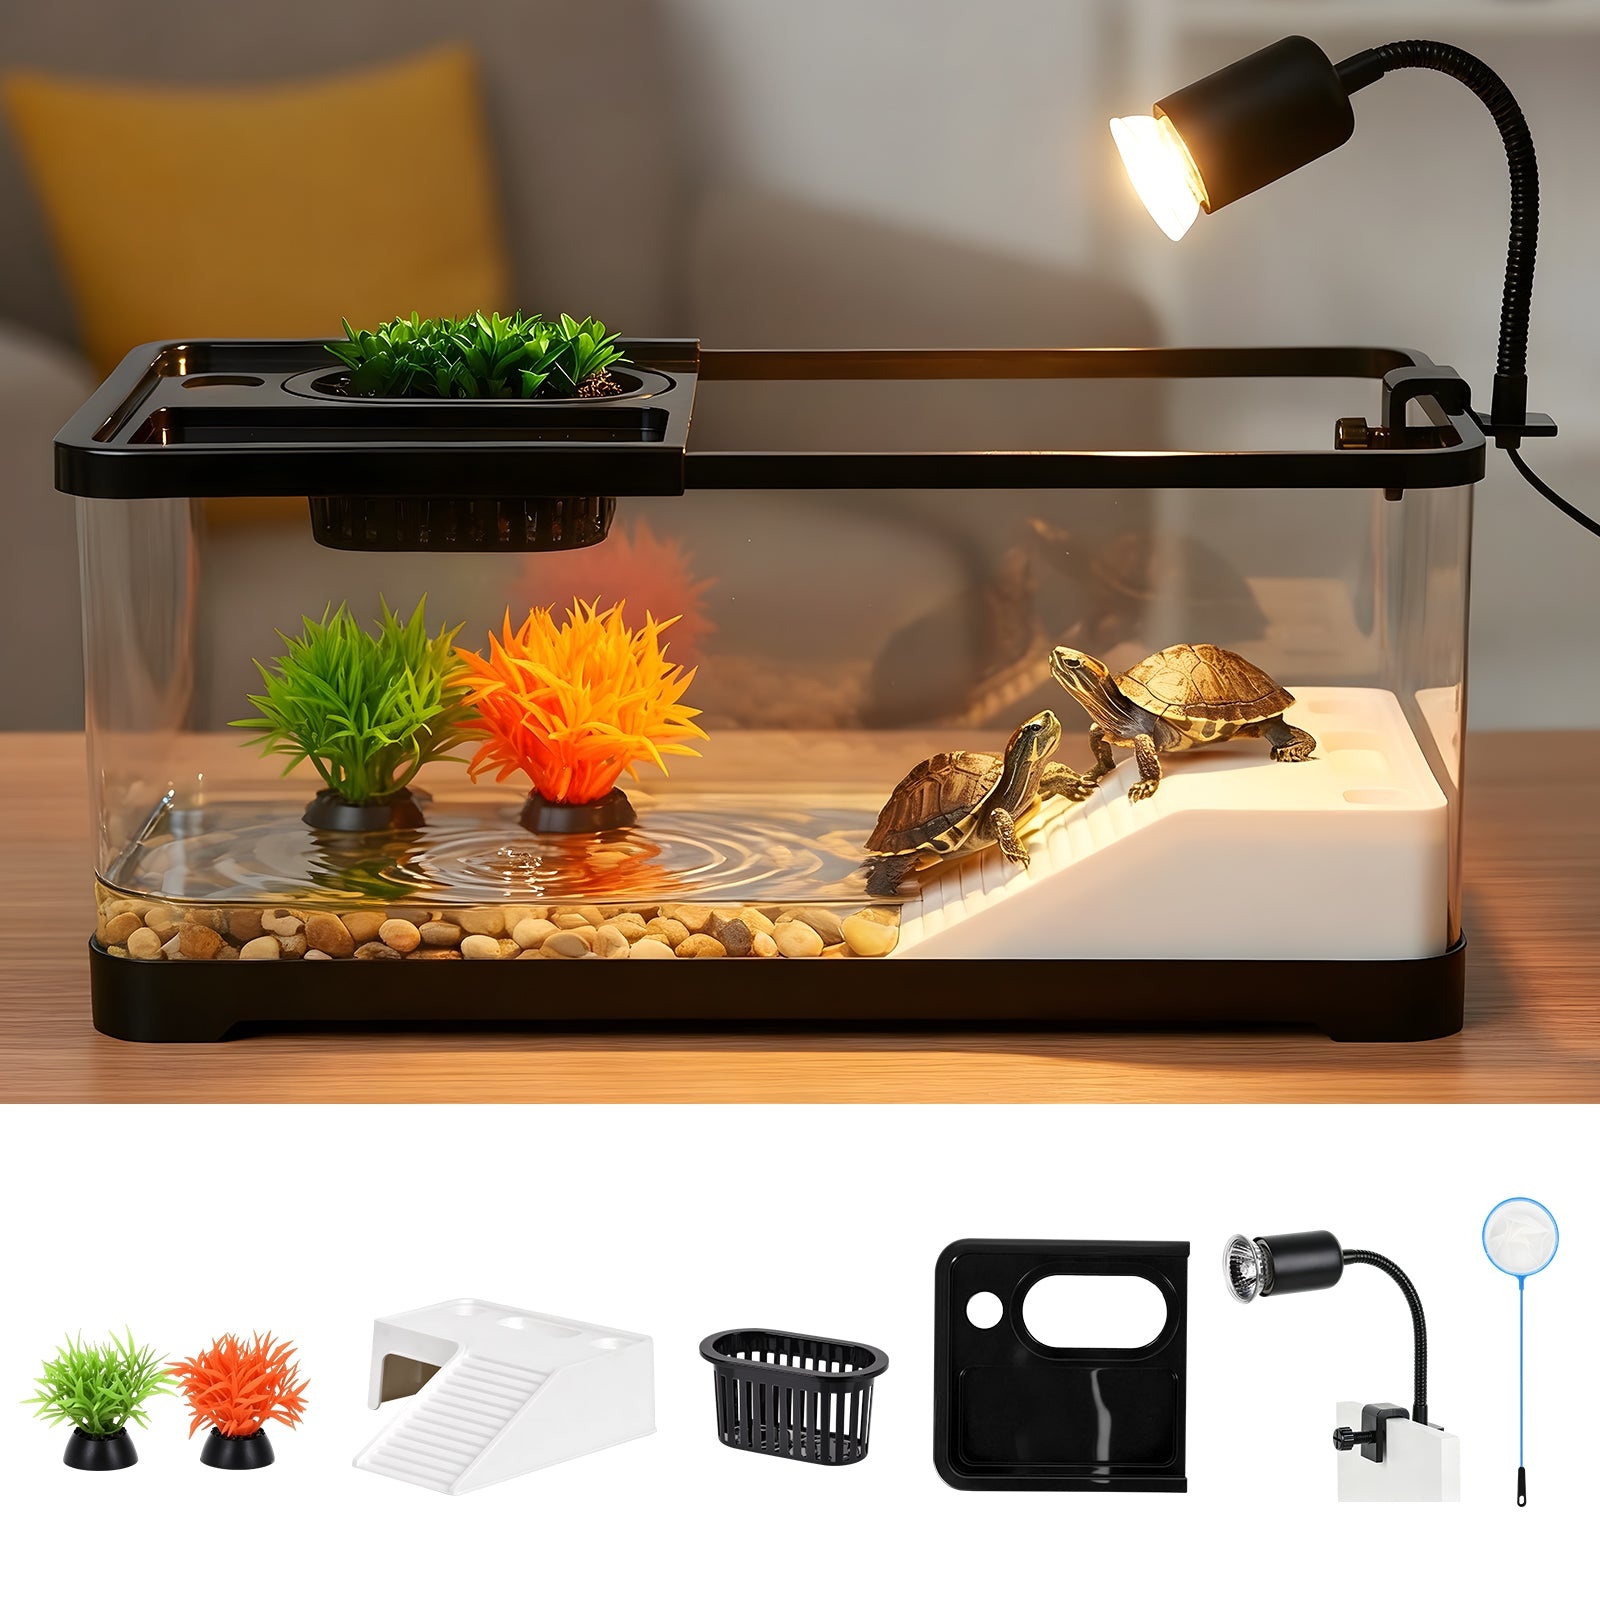
Advwin Turtle Tank Kit with Basking Platform & Basking Light
Brand: Advwin
Aquatic Tortoise Enclosure Starter swimming and diving area, feeding area,anti slip climbing area, basking area, according to the living habits of reptiles.This turtle tank, your reptile friends will spend their day playing, exercising, dining, and resting. There is an area to DIY your green planting as you like.Turtle habitat is suitable for turtles, tortoises, terrapin, hermit crabs, small amphibians, and other small reptiles. Features: Complete Starter Kit: This turtle aquarium kit includes 1*turtle tank, 2*decorative plants, 1*spoon net, 1*hydroponic basket, 1*basking lamp and a basking platform. Includes all accessories you need for a tank starter kit. UVA/UVB Basking Lamp: Turtles need to bask in the sunshine everyday 1-2 hours for metabolism, mood regulation, breeding, etc. 25W Bulbs provide best warmth within distance of 10” to 15”. They’re perfect for this small tank, not too hot not too cold. 360° Panoramic View: The tank for turtles is made of acrylic material resists breakage, scratching, and yellowing while 360° view of your turtles’ daily activities. Its sturdy build ensures long-lasting use and a clear, safe habitat, offering strength and reliability for daily and long-term turtle care. Multi-Functional Habitat: Features designated areas for swimming, basking, feeding, and climbing. This well-designed layout supports natural behaviors, helping your turtle stay active, healthy, and content throughout the day in an environment. Easy to Clean & Install: All-in-one design, just add the accessories and it’s ready to use. Beyond turtles, our tank is perfect for a variety of aquatic pets. Our turtle tanks suitable for beginners and experienced owners, provide a healthy environment for your pet turtle to grow. Specifications: Material: Acrylic, Plasic Tank Volume: 20 Liters Product Dimensions: 45 × 19 × 21 cm Product Weight: 1.7kg Shape: Rectangular Color: Black+Transparent Package Content: 1 x Turtle Tank 1 x Bask Platform 1 x Hydroponic Basket 1 x Basking Lamp 2 x Aquatic Plant 1 x Lid 1 x Spoon Net
Category: Animals & Pet Supplies > Pet Supplies > Reptile & Amphibian Supplies > Reptile & Amphibian Habitats > Aquariums